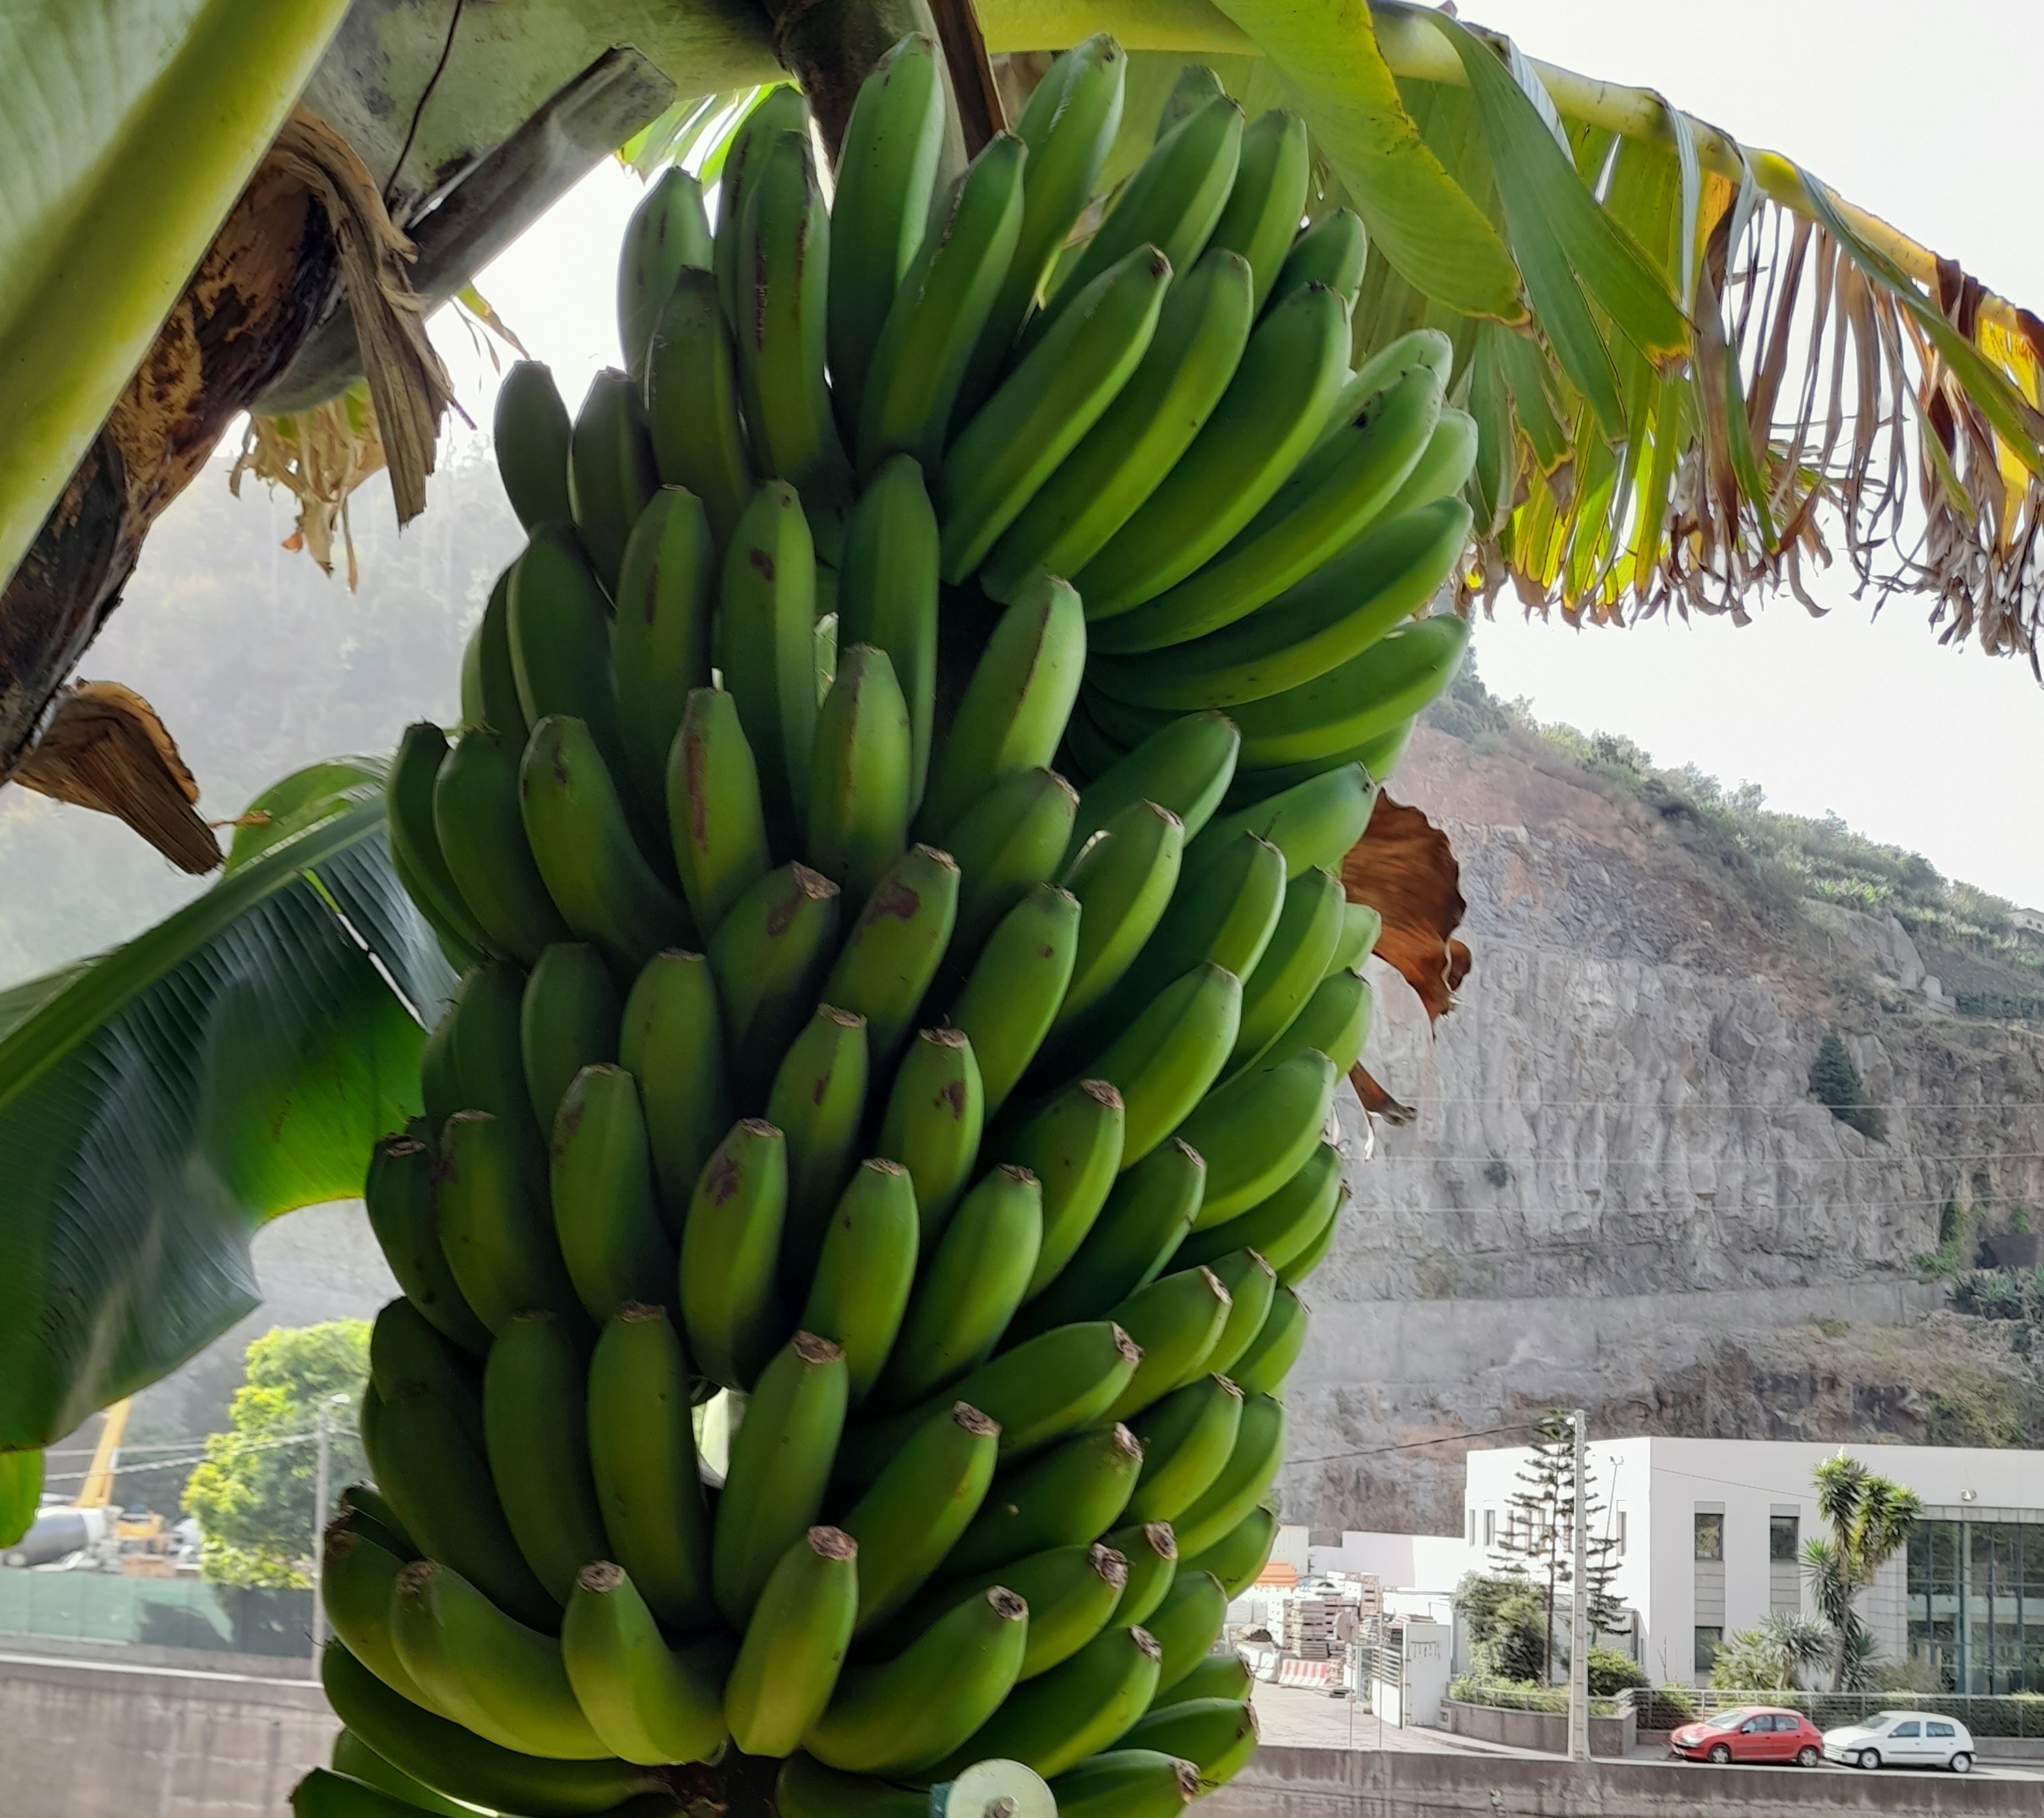
Label: Cut